U.S. Route 23

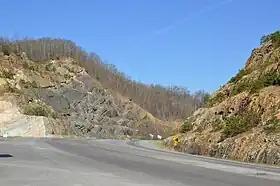
Pound Gap, where the highway crosses from Virginia to Kentucky

The highway runs concurrent with US 441 between the Georgia state line and Dillsboro, then with US 74 through Waynesville as the Great Smoky Mountains Expressway, followed by US 19 through Canton and Enka–Candler. West of Asheville, the highway follows I-26 to the Tennessee state line.